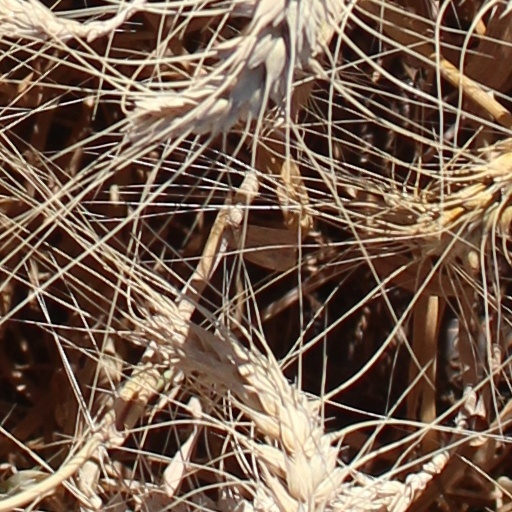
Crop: wheat